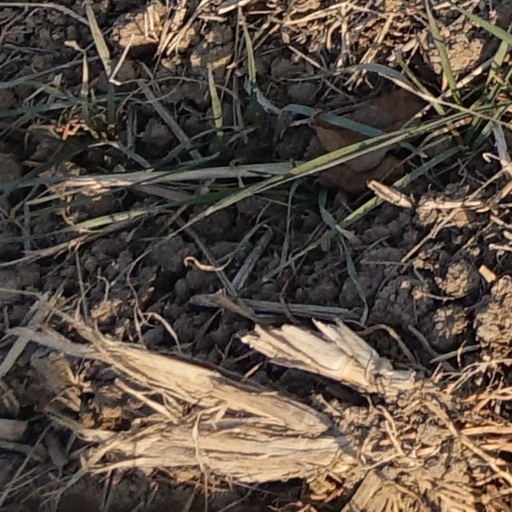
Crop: wheat